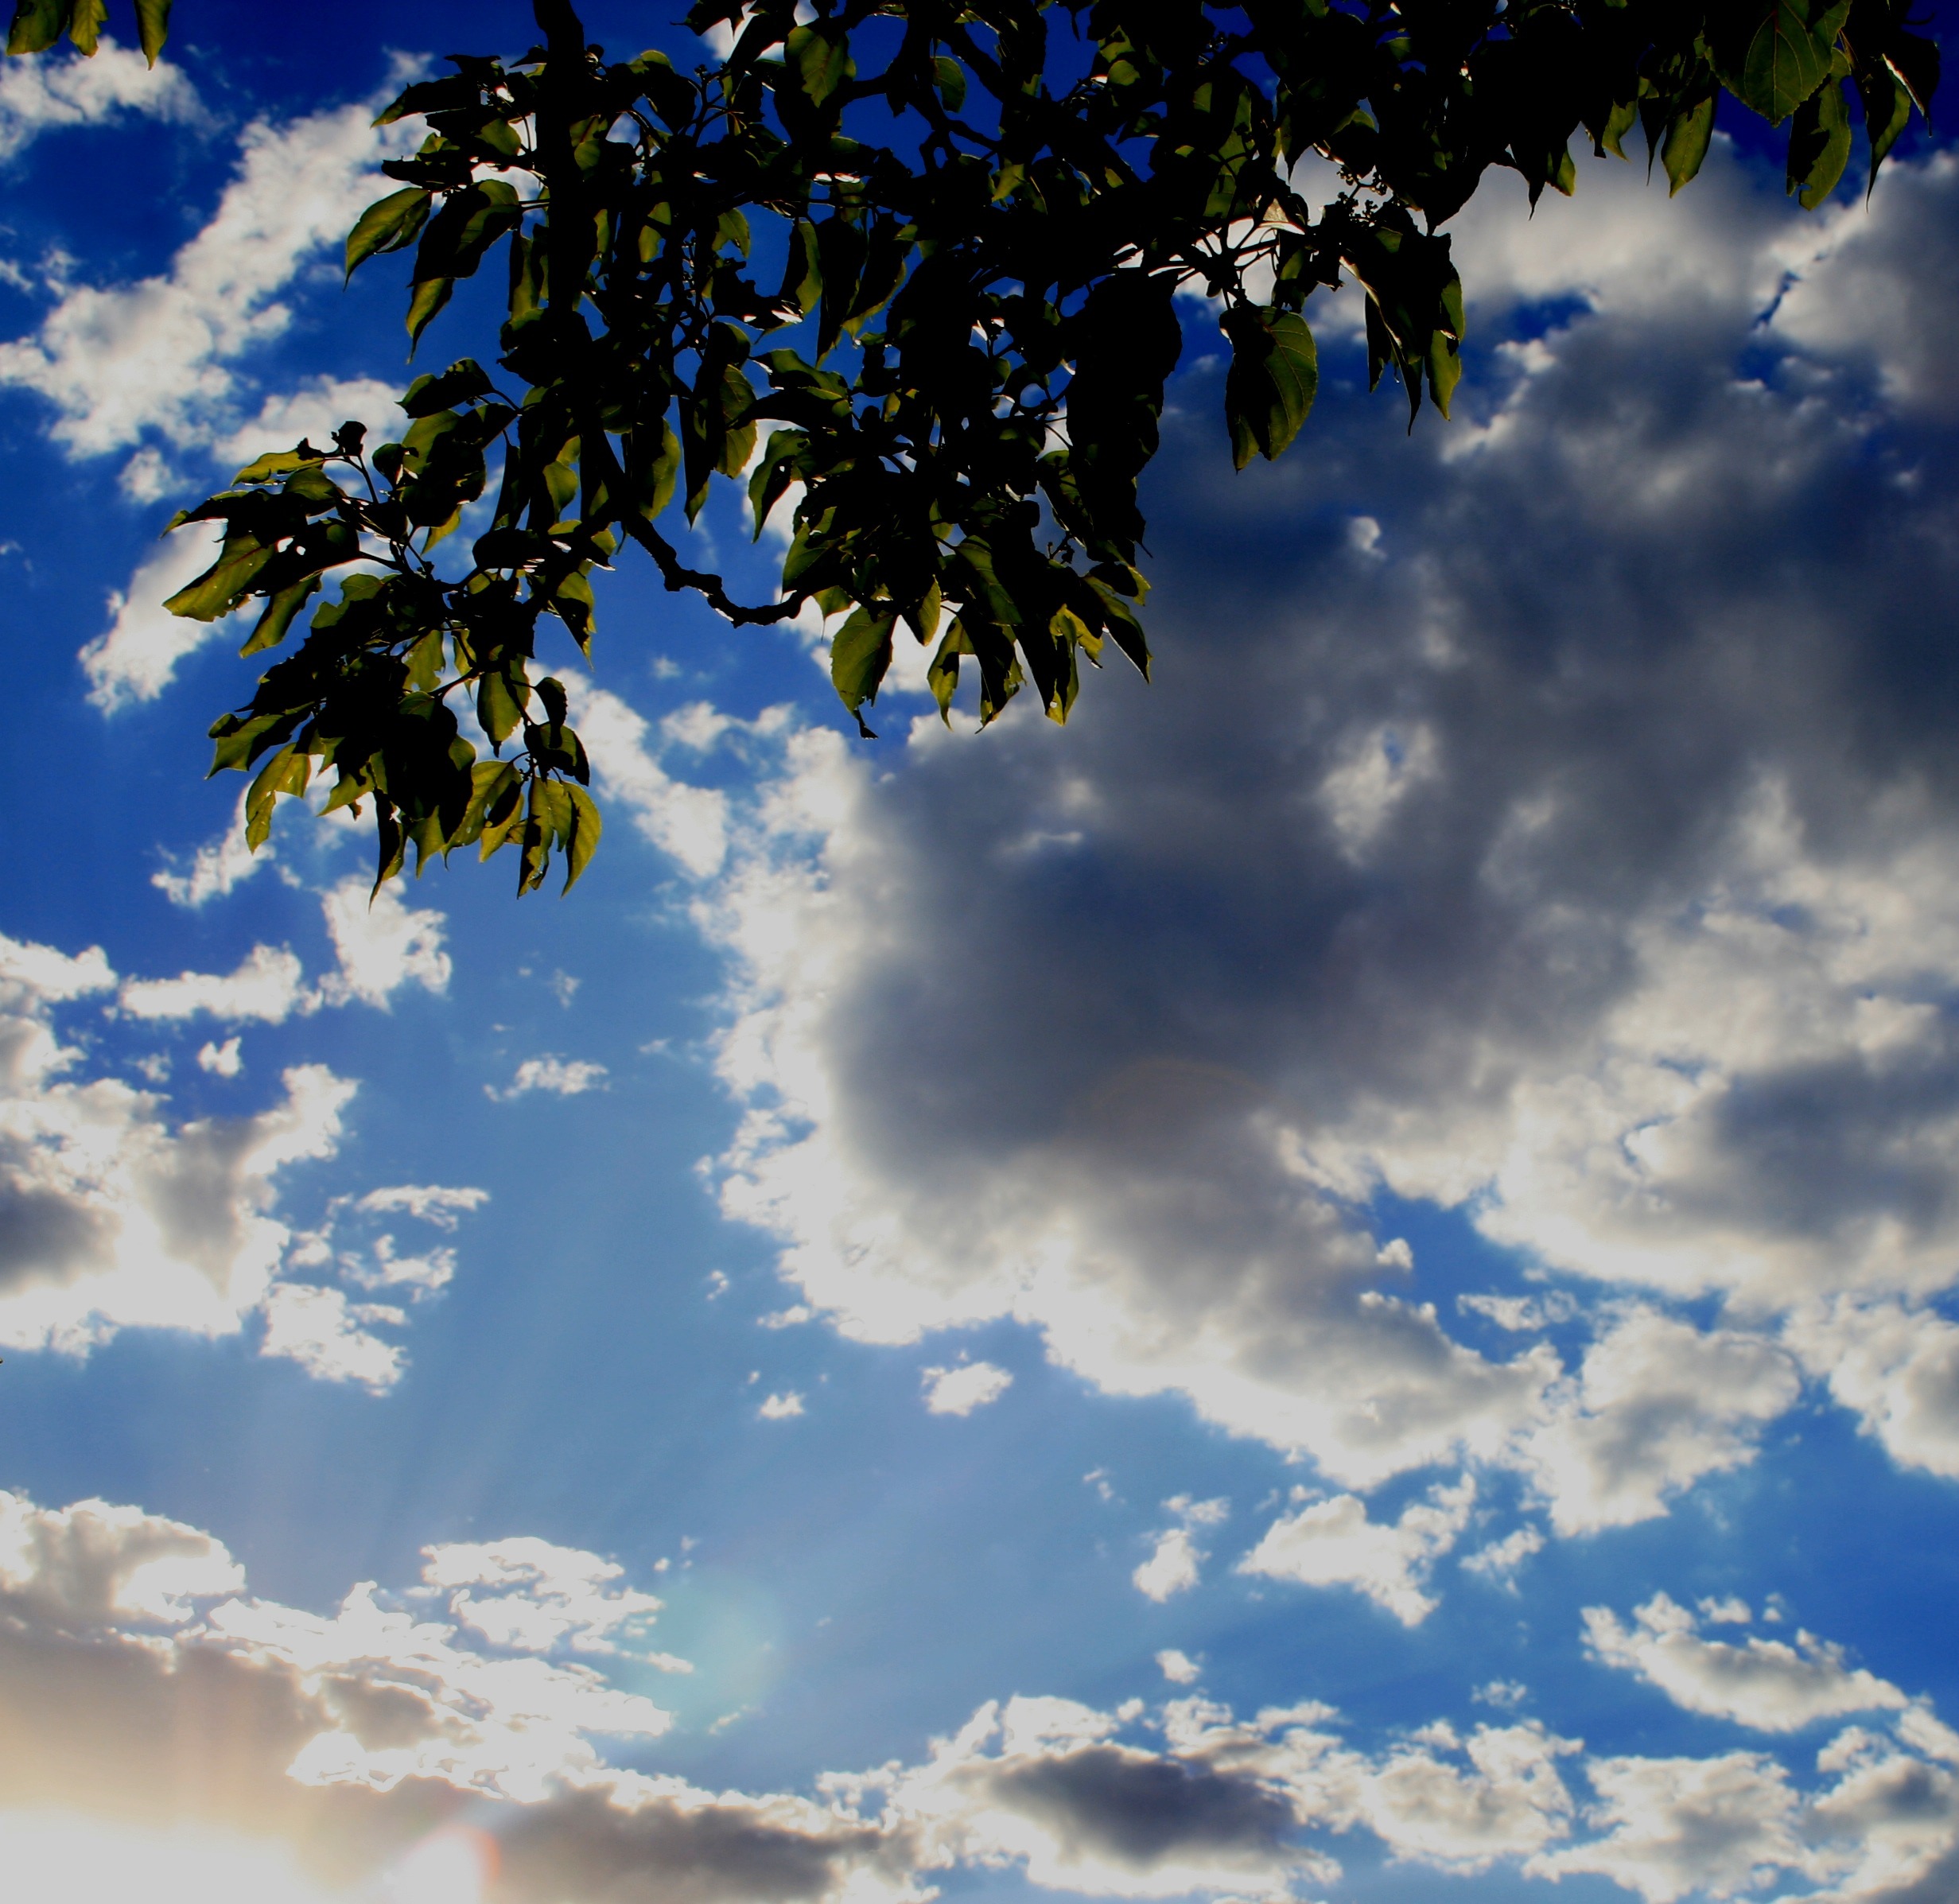
tree, nature, branch, light, cloud, plant, sky, white, sunlight, leaf, flower, atmosphere, foliage, green, reflection, blue, luminescent, clouds, meteorological phenomenon, woody plant, computer wallpaper